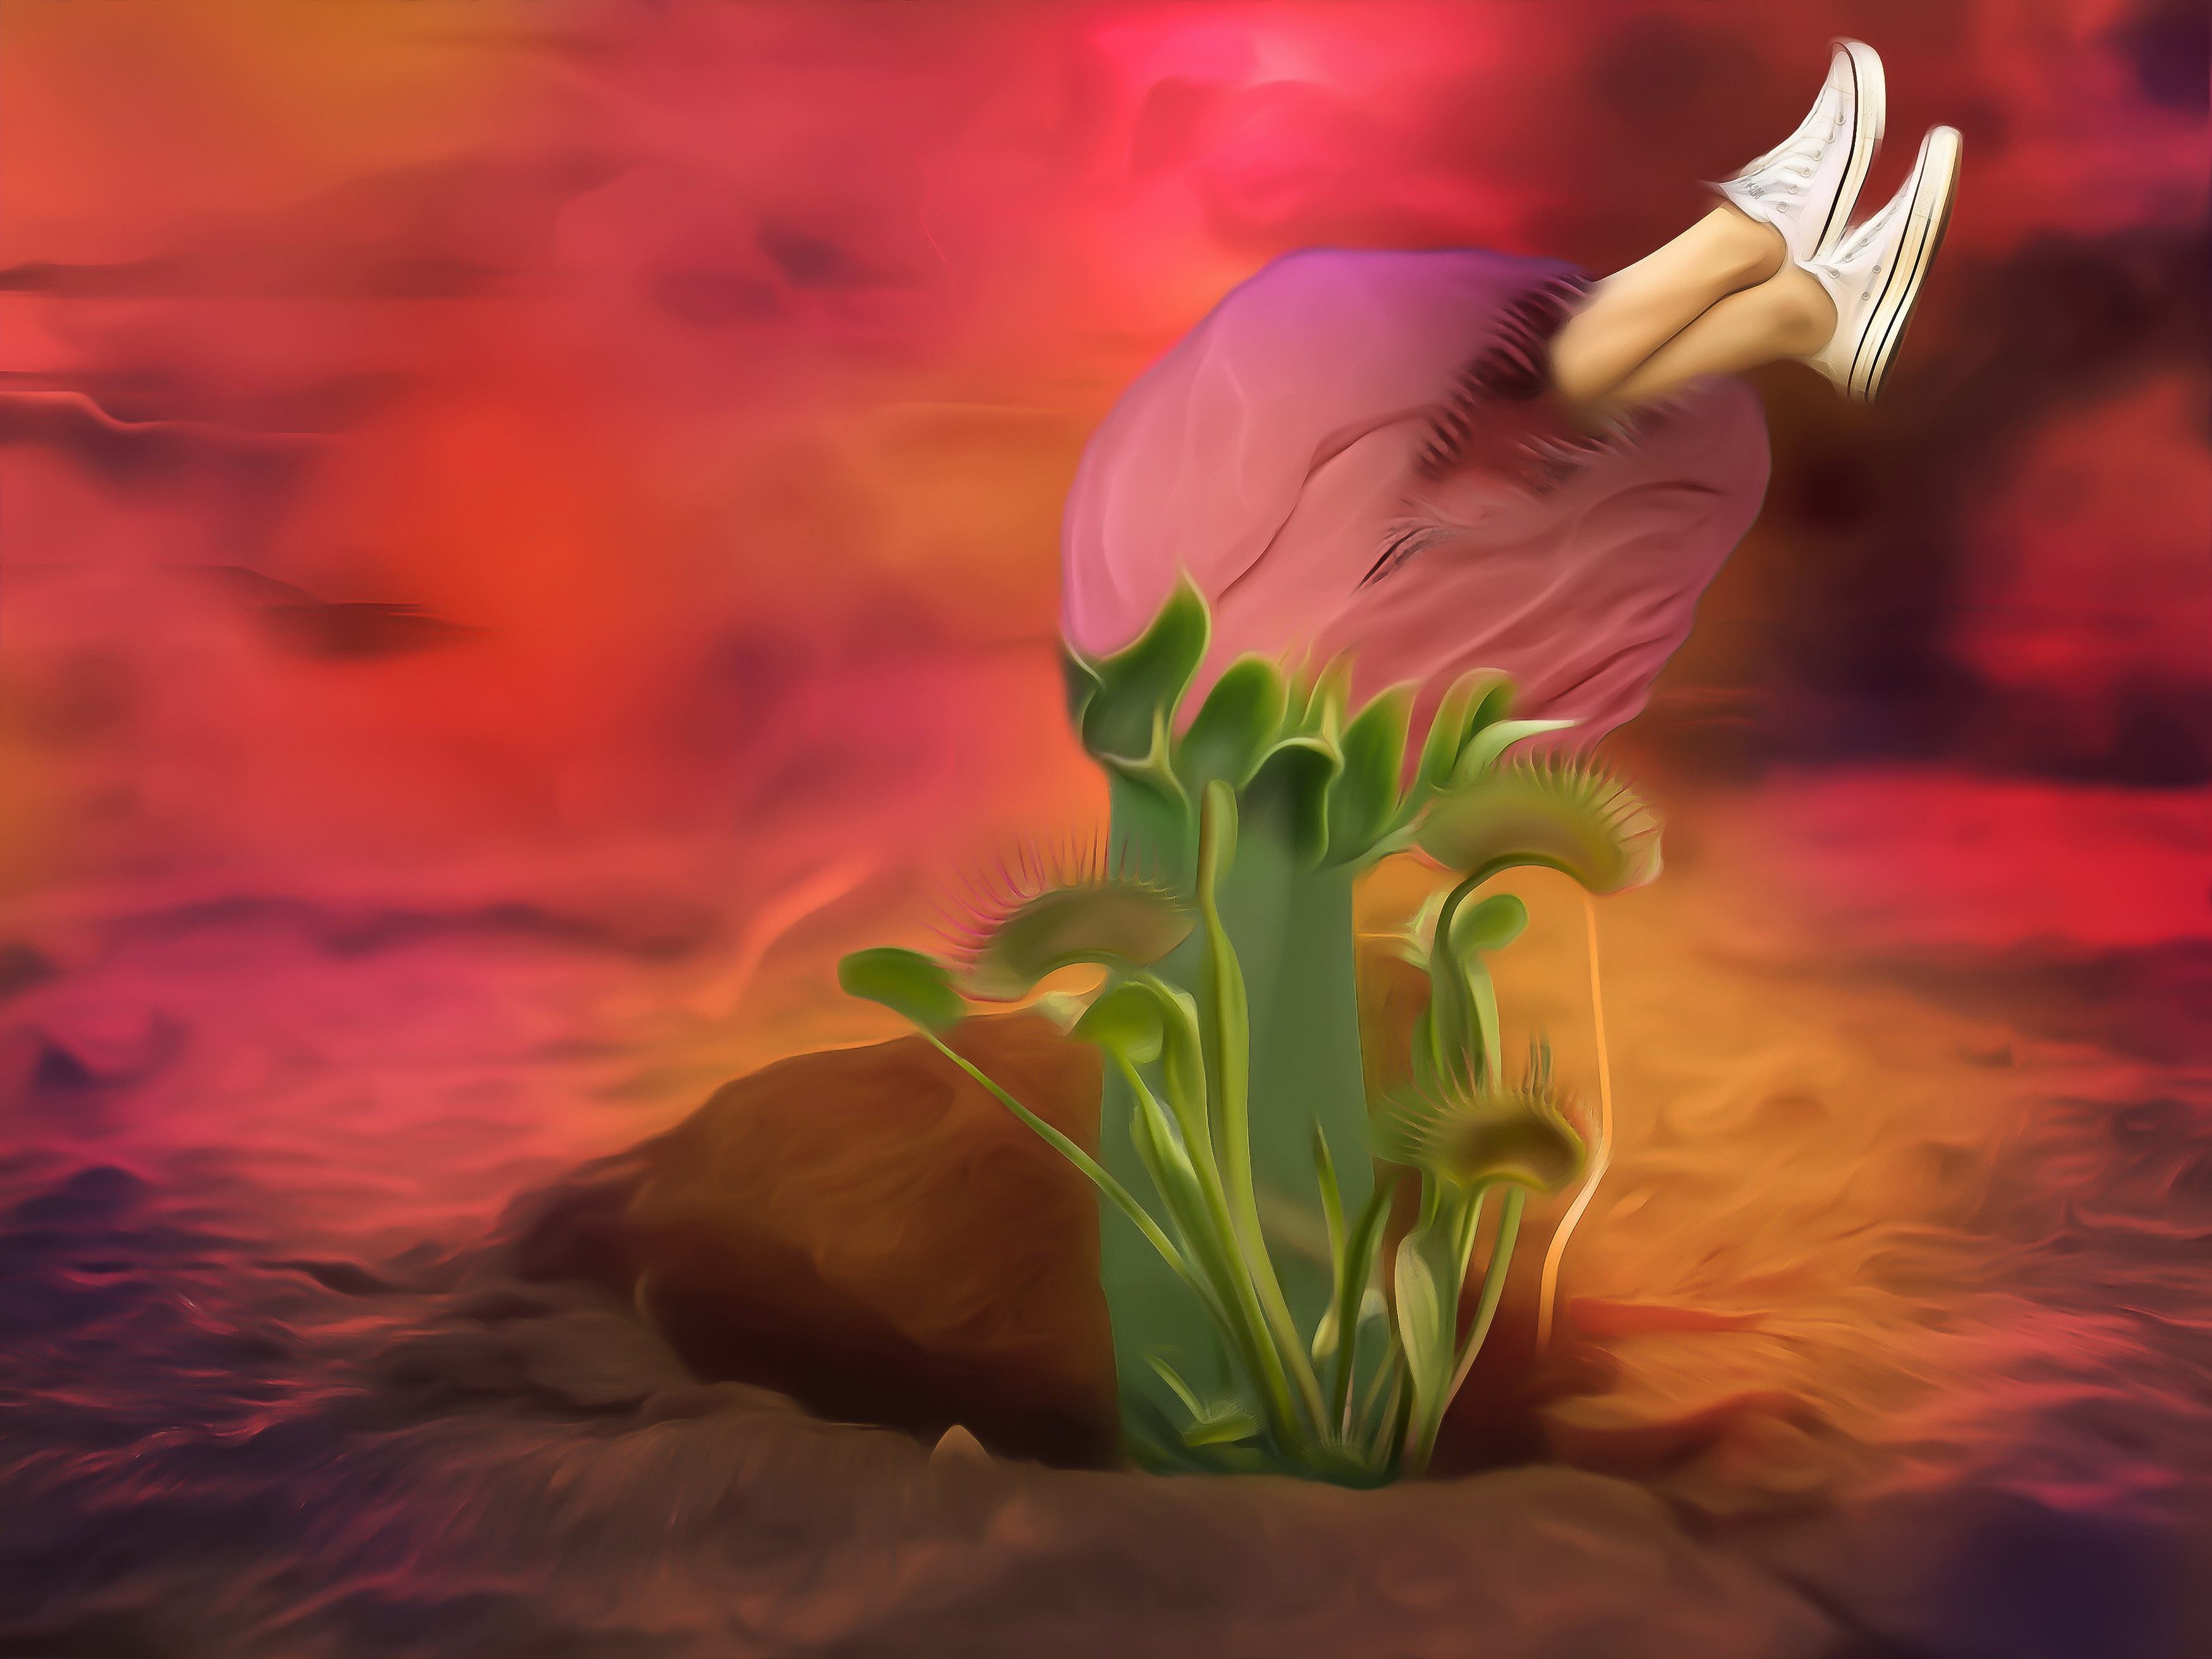
carnivorous plant, venus fly trap, carnivores, flower, nature, plant, fantasy, background, horror, legs, eaten, petal, sky, computer wallpaper, still life photography